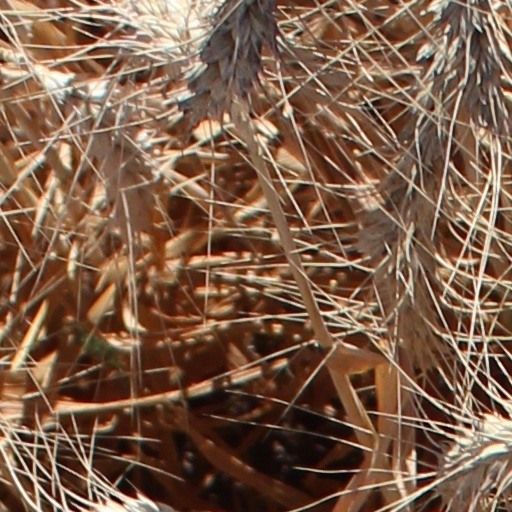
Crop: wheat